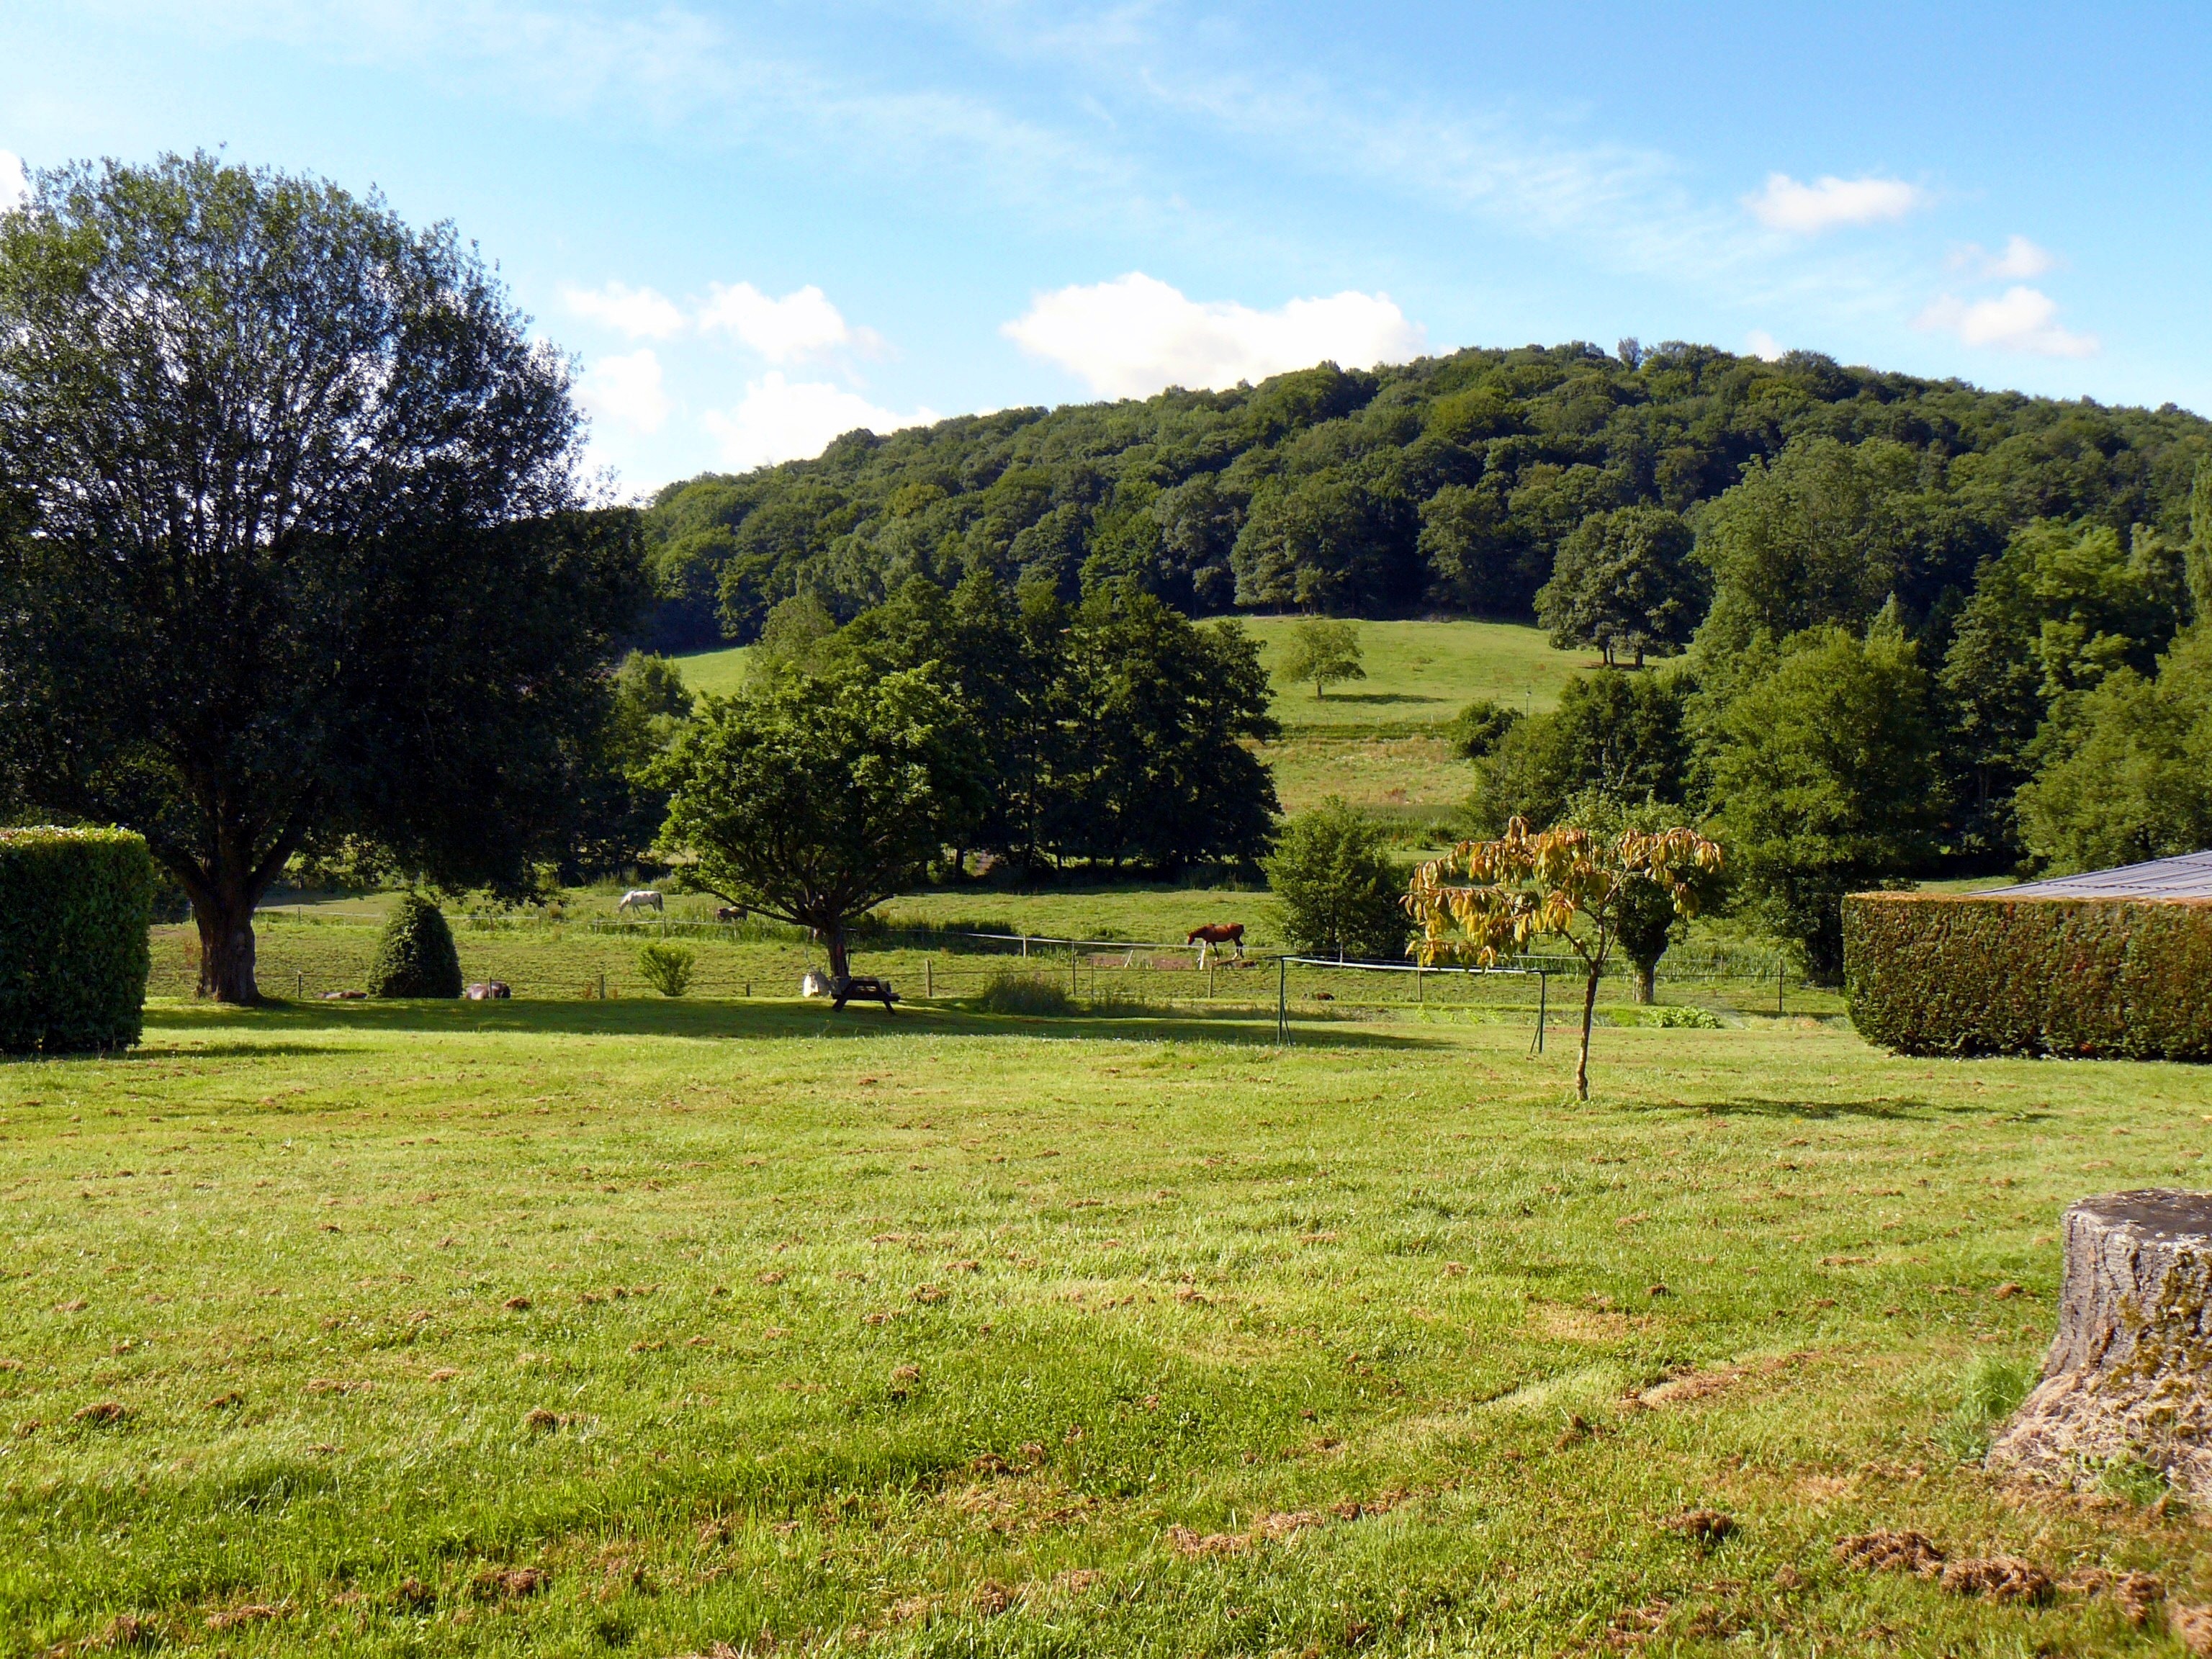
landscape, tree, forest, grass, sky, field, farm, lawn, meadow, countryside, hill, flower, country, summer, france, rural, spring, scenic, pasture, garden, trees, woods, clouds, shrub, plantation, estate, woodland, yvelines, rural area